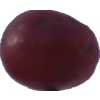
Label: pink_grape